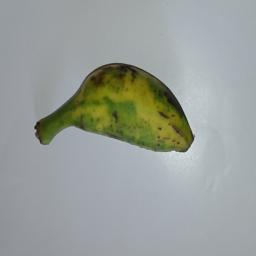
Banana variety: Champa Kola